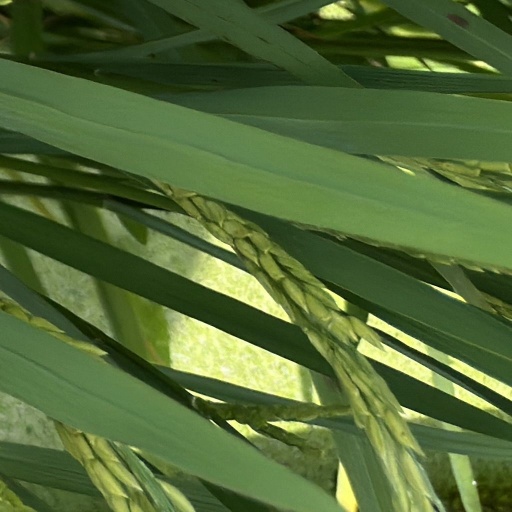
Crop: rice